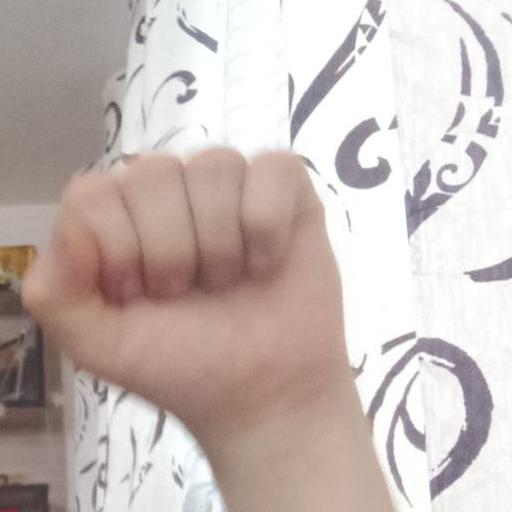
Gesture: fist